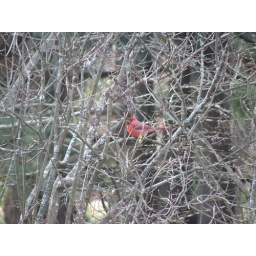
&amp;quot;Camouflage - you're doing it wrong&amp;quot; - a cardinal in a bare lilac hedge.